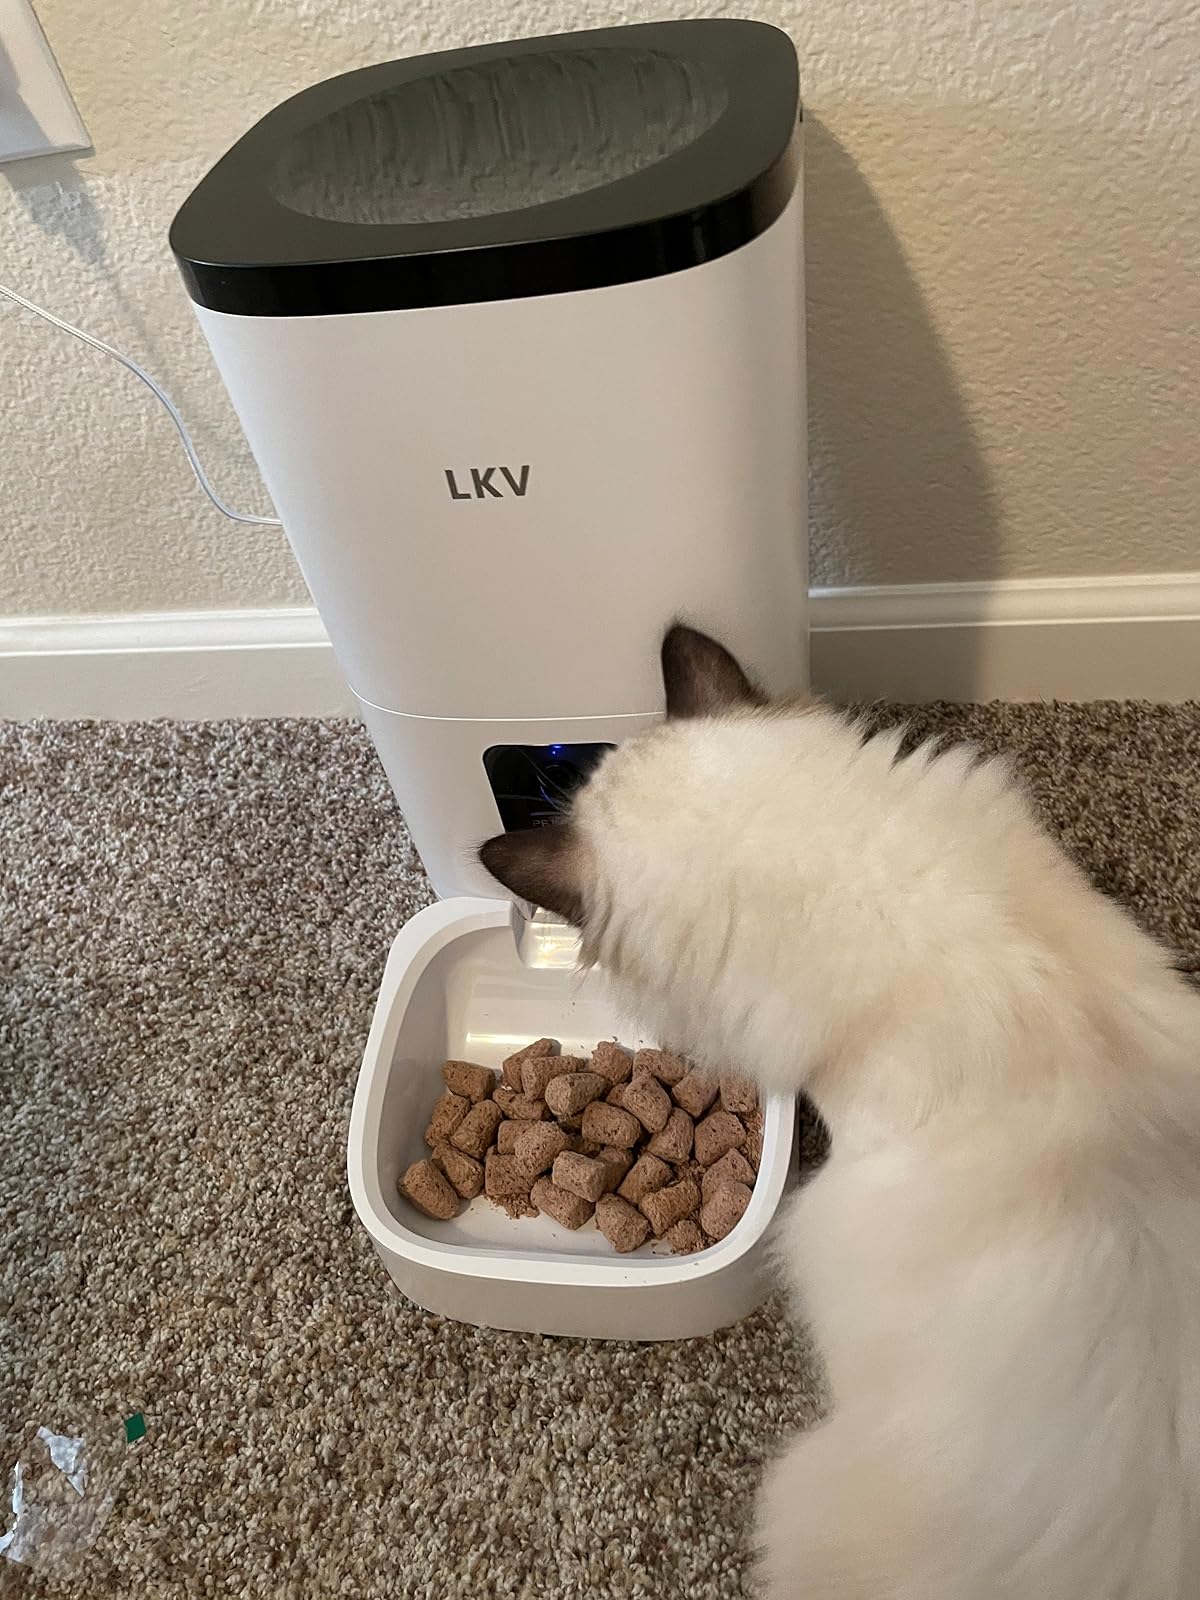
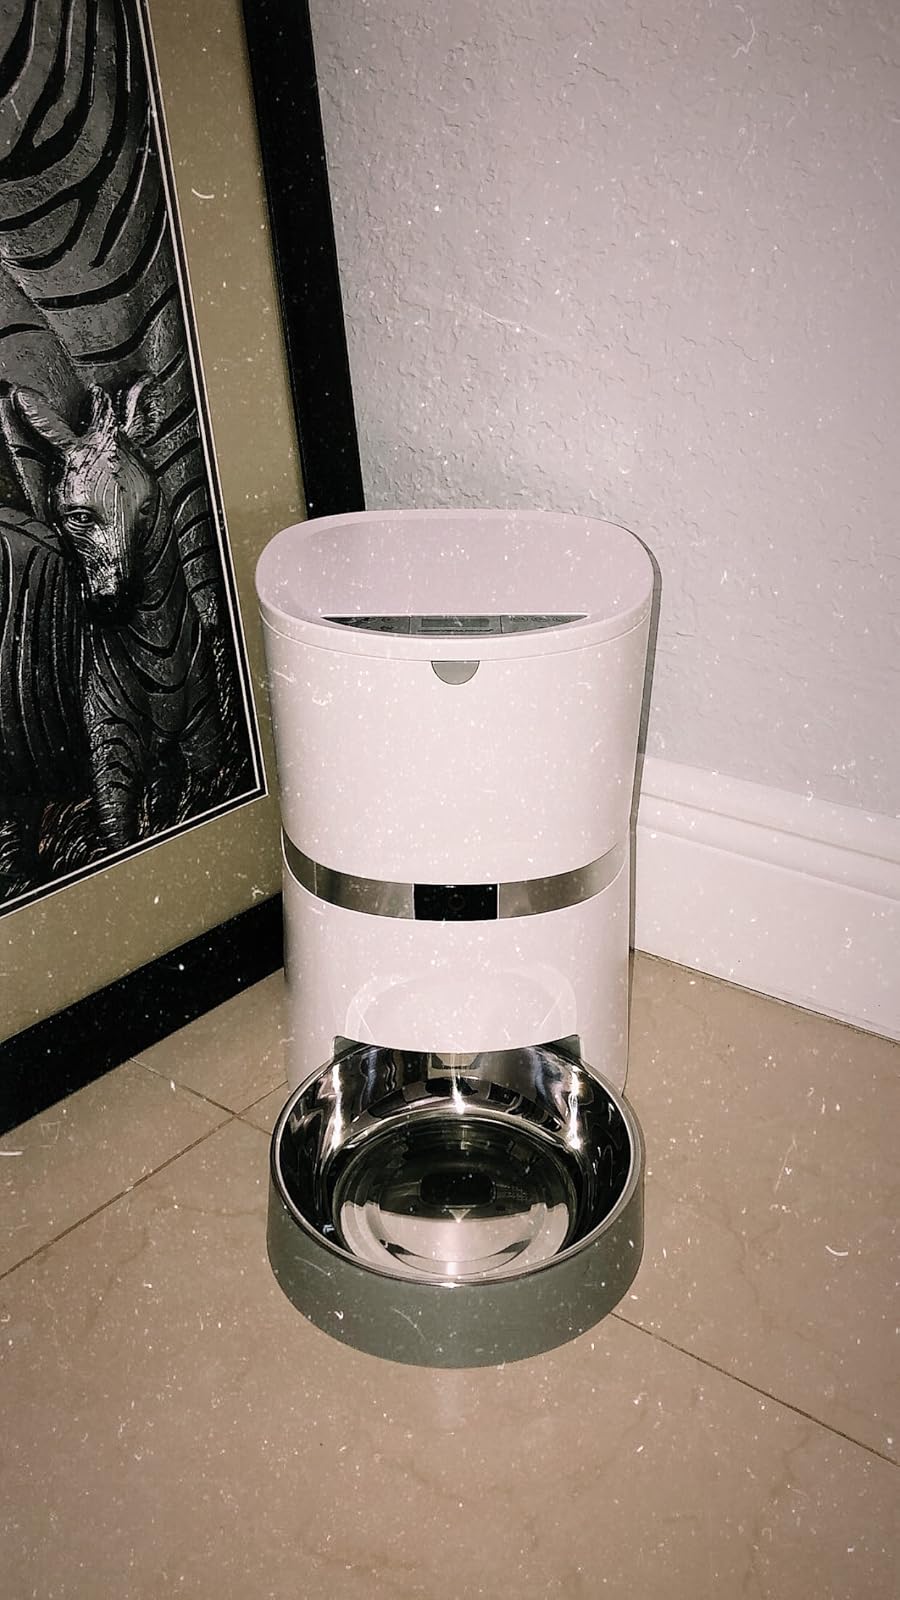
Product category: items_feeder
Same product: no